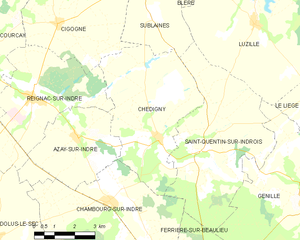
Chédigny est une commune française du département d'Indre-et-Loire en région Centre-Val de Loire. La présence humaine sur son territoire est attestée depuis la Préhistoire. Si la commune actuelle est née à la Révolution de la fusion de deux anciennes paroisses, le nom de Chedignacum apparaît au milieu du XIIᵉ siècle alors que l’existence d’une châtellenie est attestée par des sources écrites au début du XIIIᵉ siècle.